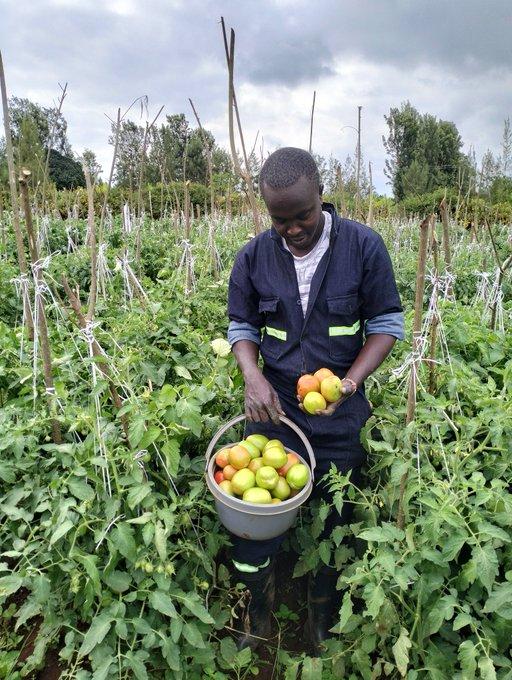
Katika shamba lenye miche ya nyanya, mtu aliyevalia sare ya bluu amebeba ndoo iliyojaa nyanya zenye rangi ya kijani, ikiashiria hatua ya uvunaji katika kilimo hicho cha nyanya na kuziandaa kuzipeleka sokoni kwa ajili ya mauzo.